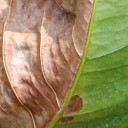
Label: Phoma